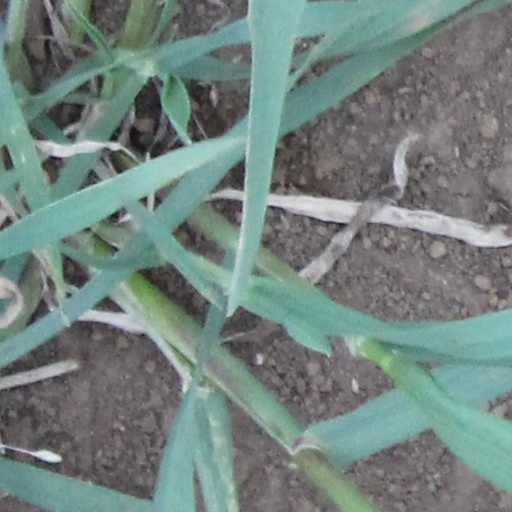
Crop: wheat